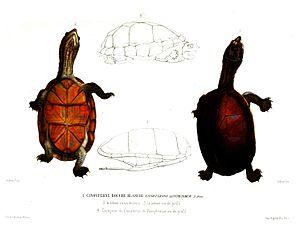
Kinosternon leucostomum est une espèce de tortues de la famille des Kinosternidae.